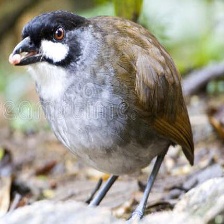
Species: JOCOTOCO ANTPITTA
Scientific name: GRALLARIA RIDGELYI